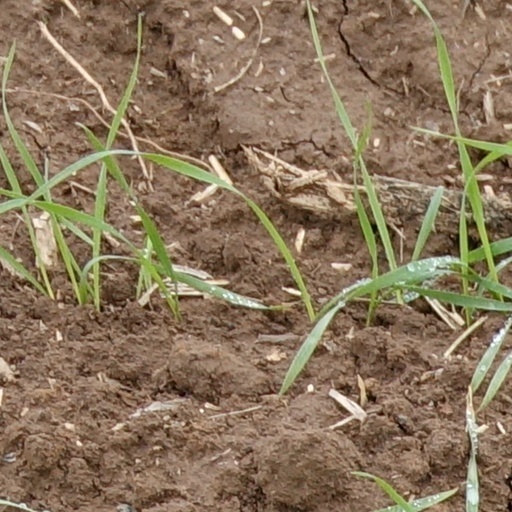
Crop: wheat